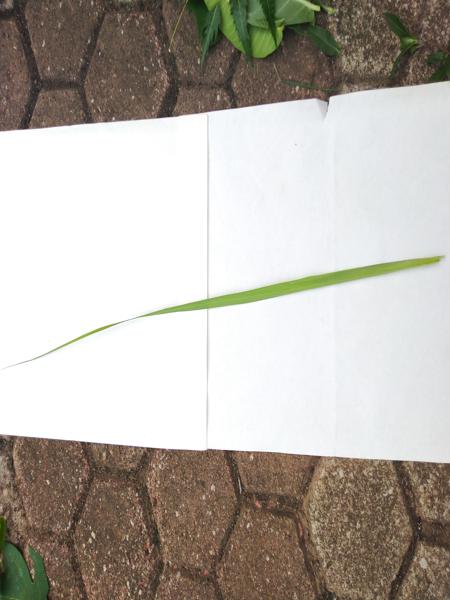
Plant: Lemongrass